Rifa'a at-Tahtawi

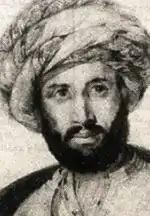

Rifa'a Rafi' at-Tahtawi (1801–1873) was an Egyptian writer, teacher, translator, Egyptologist, and intellectual of the "Nahda" (the Arab renaissance).